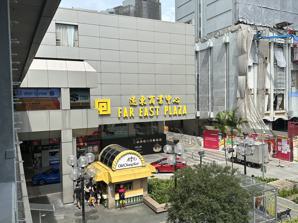
Building: Far East Plaza
Country: Malaysia
Year built: 1982
Shopping mall in Scotts Road, Singapore Far East Plaza Location 14 Scotts Road , Singapore 228213 Coordinates 01°18′25″N 103°49′59″E / 1.30694°N 103.83306°E / 1.30694; 103.83306 Opening date 1982 ; 43 years ago ( 1982 ) Website www .fareastplaza .com .sg Far East Plaza is a shopping centre in Singapore , located in the heart of the Orchard Road shopping belt at Scotts Road . It opened in 1982, with main anchor Metro departmental store opening in 1983. Metro had since closed down in 2002. Far East Plaza was one of the icons of youth culture in Singapore from the 1980s to 2000s, with more than 600 shops. It housed many inexpensive clothing outlets such as 77th Street , as well as eateries which attracted a young student crowd. Far East Plaza is also home to numerous tattoo parlors and barbers which are mostly located on the upper floors. However, with the emergence of National Youth Council of Singapore 's youth Scape center and other youth oriented shopping malls such as The Hereen and Cathay Cineleisure, as well as the proliferation of blogshops , the number of youth that frequent Far East Plaza had been on a steady decline since the 2010s. By 2016, business had reduced by half as compared to a decade before. Declining occupancy rates have led the landlords to accept more massage parlours. Far East Plaza is also a strata-titled mall that houses 'Far East Plaza Residences' Serviced Apartments. The service residences consist of 139 apartments of various sizes. References